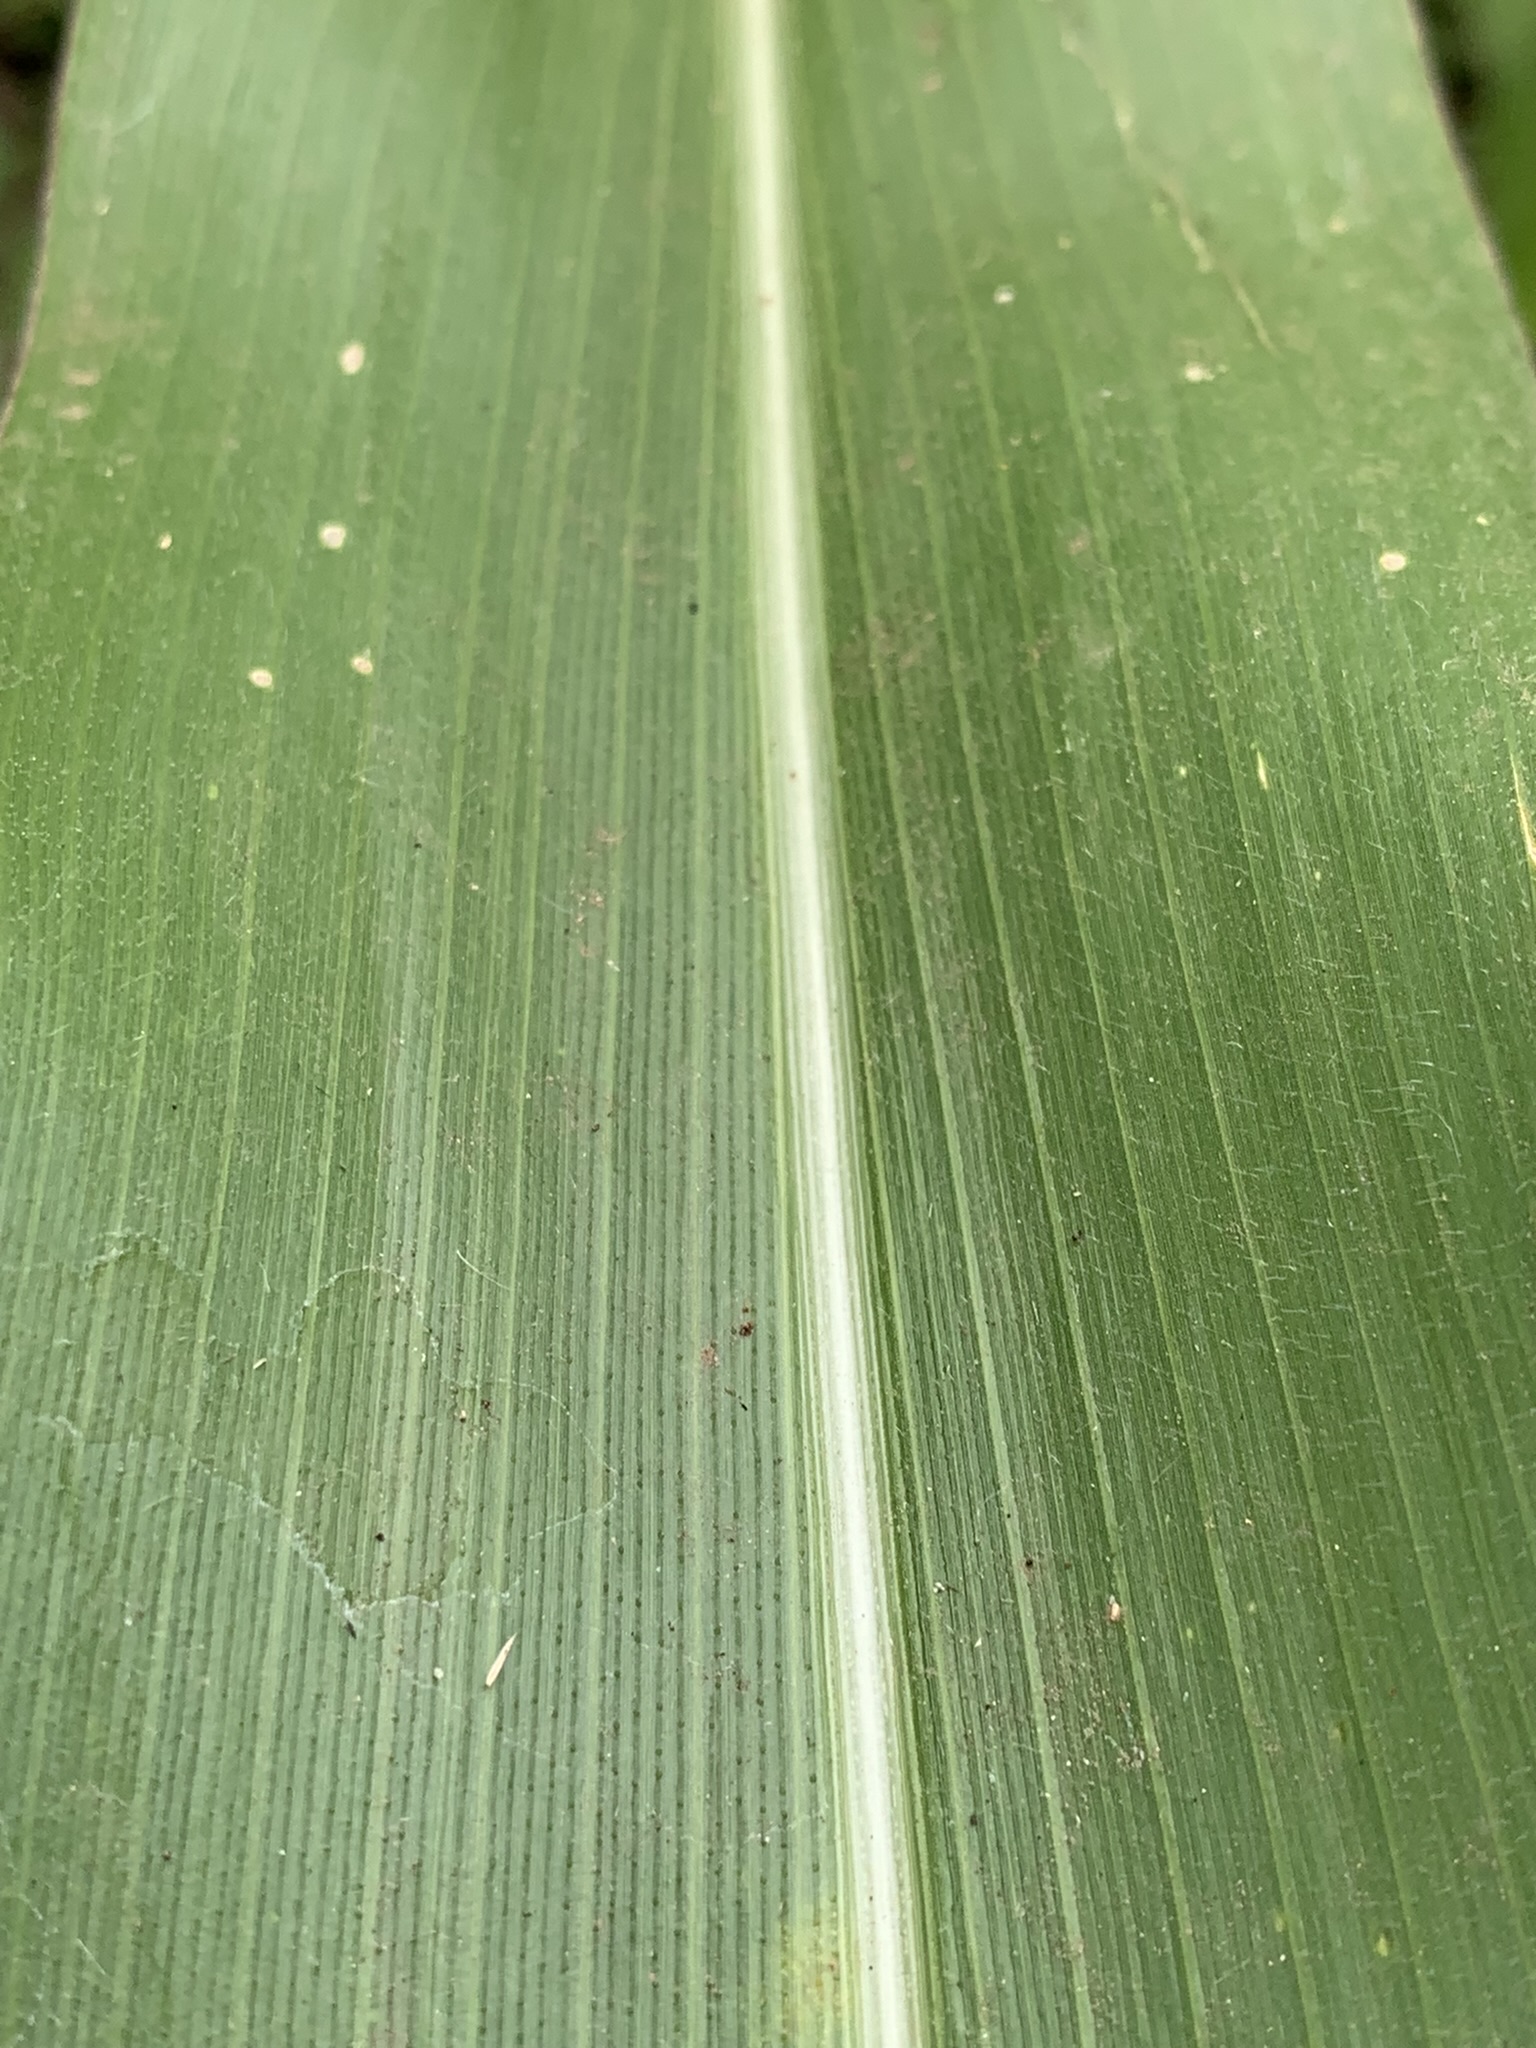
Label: Healthy